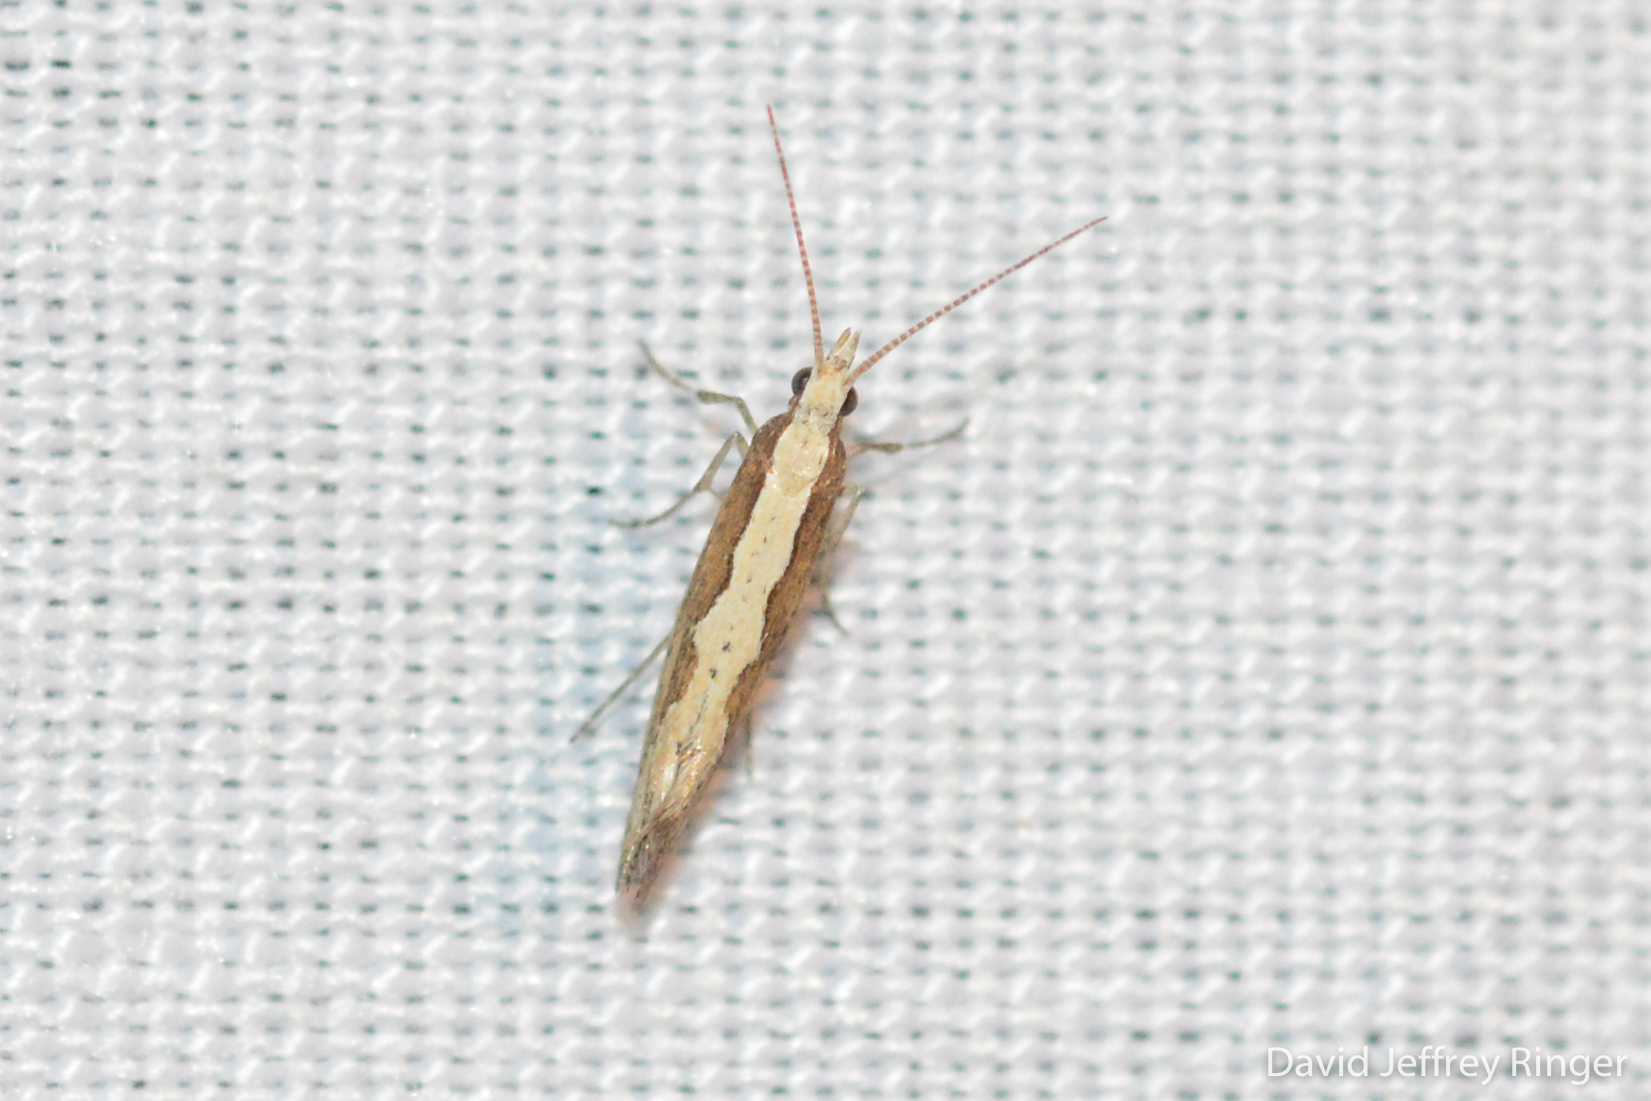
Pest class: diamondback_moth